Hohe Straße

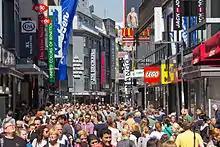
Hohe Straße in 2013

Hohe Straße is a shopping street in the old town of Cologne, Germany, and one of the city's both oldest and busiest streets. Together with many of its adjacent side streets, Hohe Straße is part of a designated pedestrian zone and spans about 680 metres from Cologne Cathedral on its Northern end to Schildergasse on its Southern end.